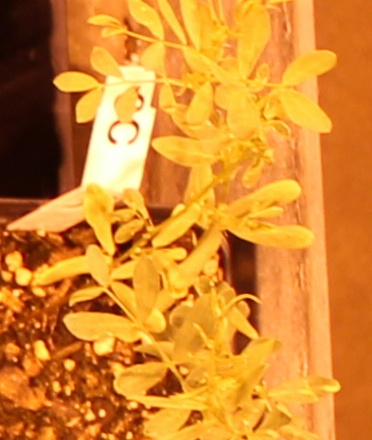
Label: Lentil